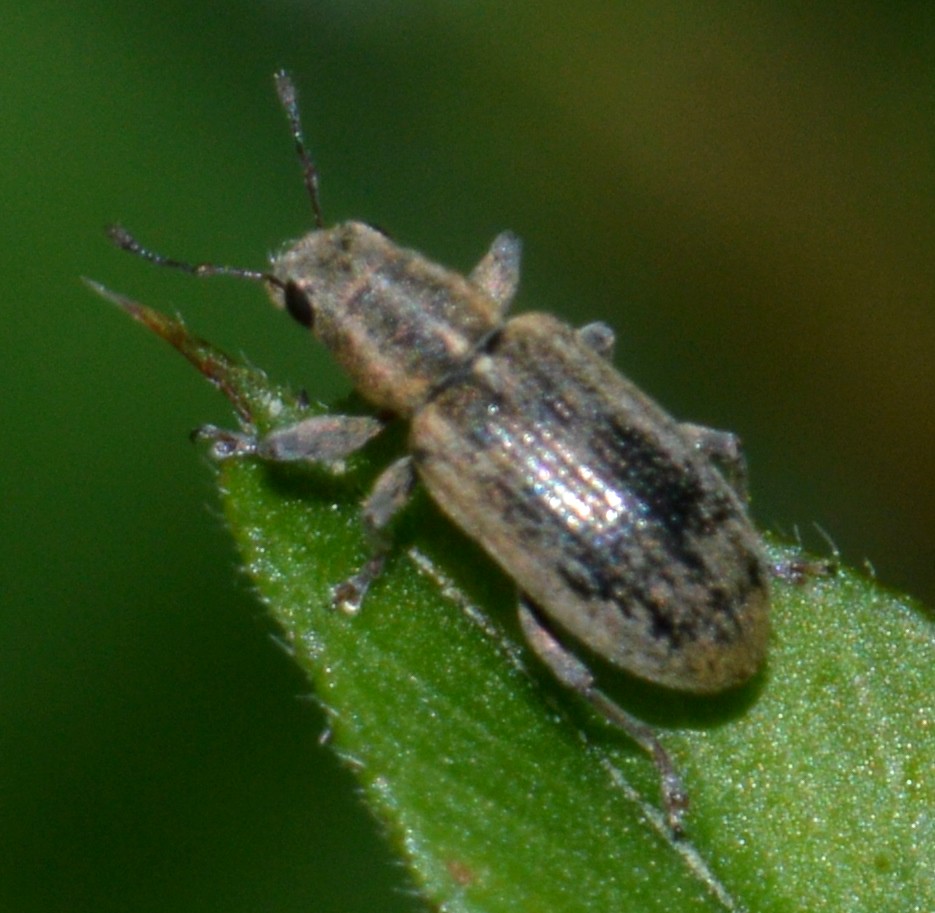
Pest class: pea_leaf_weevil